Question: Please indicate a possible affordance area of the boxing_punching_bag that can be used for punching
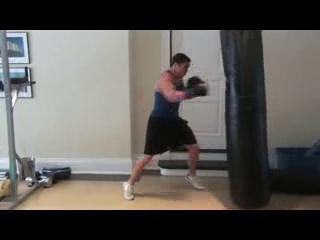
Answer: [215, 28, 272, 221]